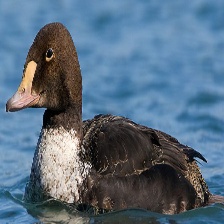
Species: KING EIDER
Scientific name: SOMATERIA SPECTABILIS
ImageNet parent category: drake